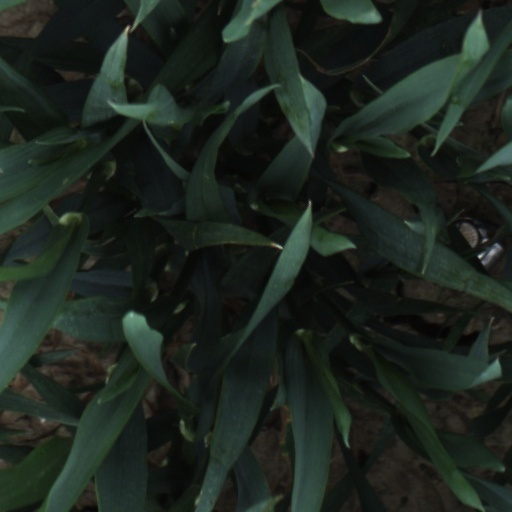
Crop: wheat